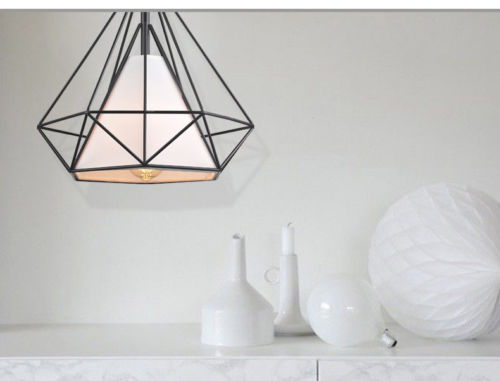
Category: lamp